Moscow Military District

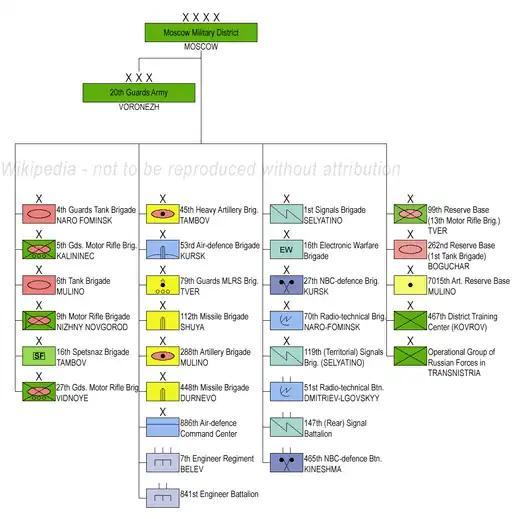
Structure and units of the Moscow Military District 2010

On 21 December 2022, citing the influx of conscripts from the 2022 Russian mobilization, Russian Minister of Defence Sergei Shoigu announced that the Moscow Military District was being re-established, alongside the Leningrad Military District. On 20 March 2024, Russian Defense Minister Sergei Shoigu announced formation of the new 69th Motor Rifle Division and renewed 34th Guards Artillery Division as part of the Moscow Military District.